Costanera Center

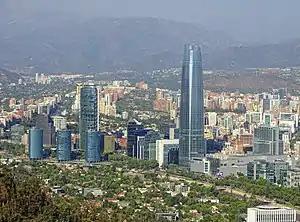
Costanera Center complex

The Costanera Center is a commercial and business complex located in the commune of Providencia, Santiago, Chile. Owned by Cencosud, the complex consists of four skyscrapers, including the Gran Torre Santiago, two high-end hotels, an office building, and a six-floor shopping mall.